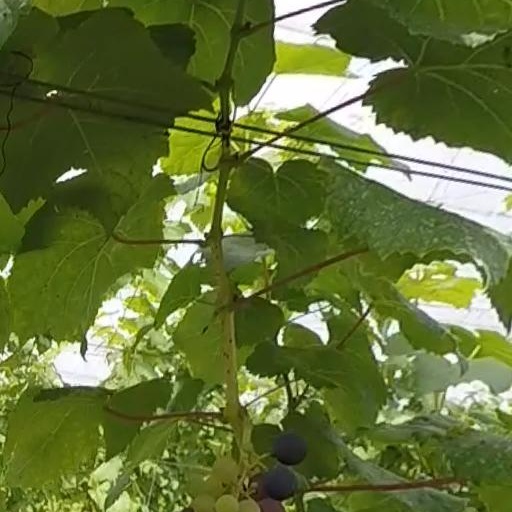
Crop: grape